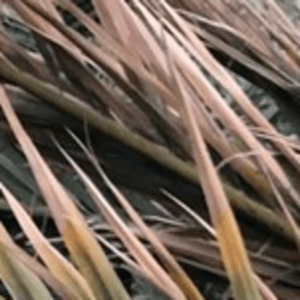
Label: Potassium Deficiency